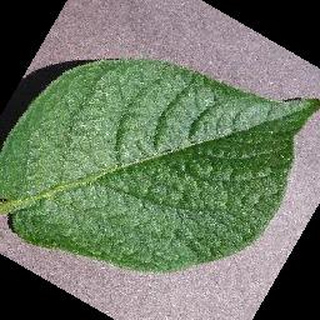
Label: healthy_potato